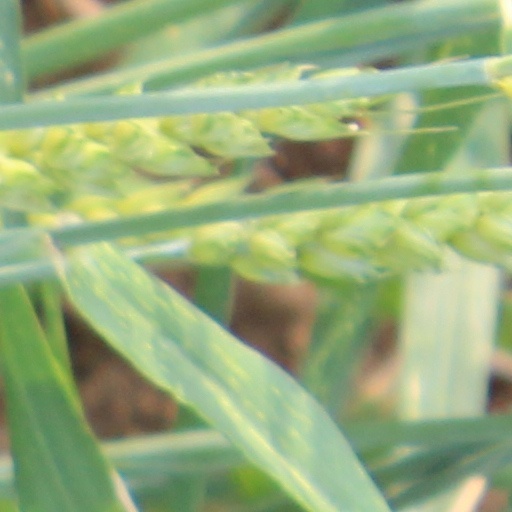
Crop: wheat